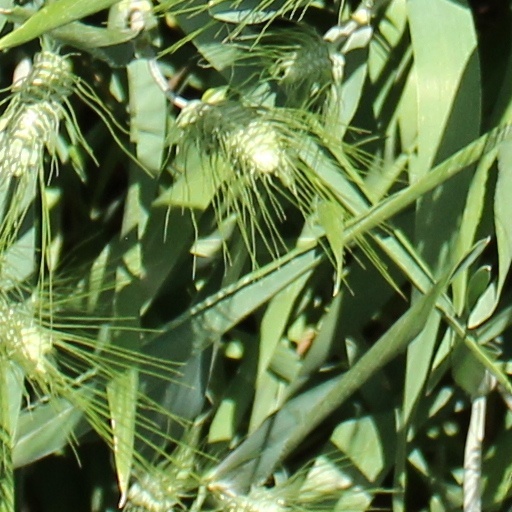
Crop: wheat